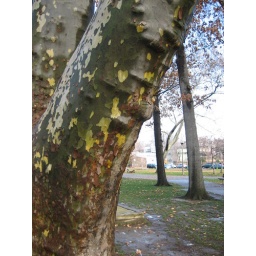
one of the plane maple trees in Clark Park.